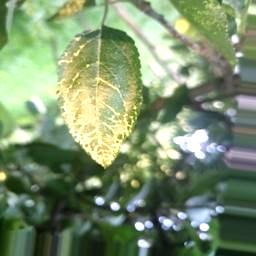
Label: Apple_Mosaic